Sergio Batista

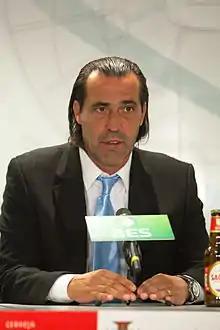
Batista in 2011

Sergio Daniel "Checho" Batista (born 9 November 1962) is an Argentine football manager and former international player for Argentina.